Sky position (RA, Dec in degrees): 177.477, -1.644
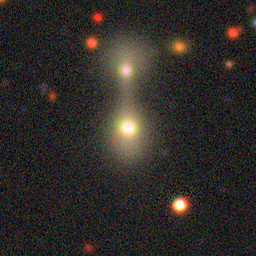
Galaxy morphology: Merging Galaxies